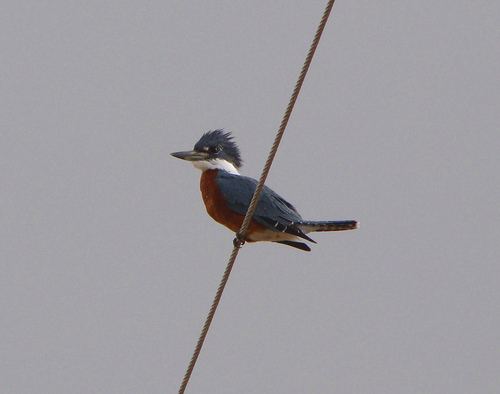
small bird with a high black nape, white neck, black wings, brown breast and belly.
small blue bird with a dark brown body, a white nape, and blur feathers on its head and hair.
this bird has a red belly, grey head and wings, and a white strip around the neck.
a bird with a brown breast black wings and white throat, the nape is flurry.
this ornate bird is red and blue on top with a long, straight bill and spiked-like hair.
the bird has a thick grey bill and a white collared neck.
this bird has wings that are blue and has a red belly
this particular bird has a belly that is yellow and orange on the breasts and neckthe bird is small with a pointed bill, has rust breast and dark blue head and wings.
the bird has a red belly and a blue crown.
Species: Ringed Kingfisher